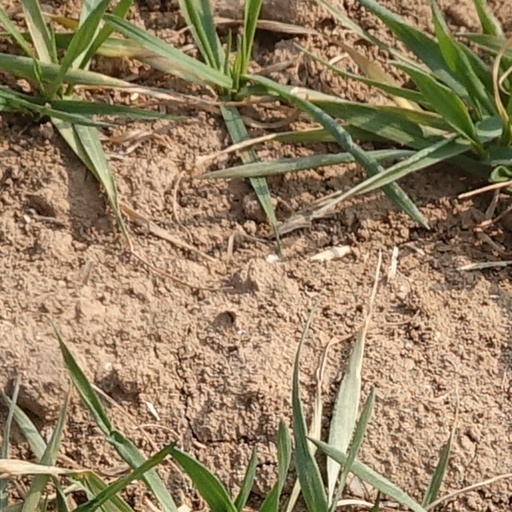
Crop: wheat